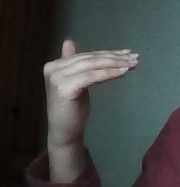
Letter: khaa